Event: Typhoon Ruby
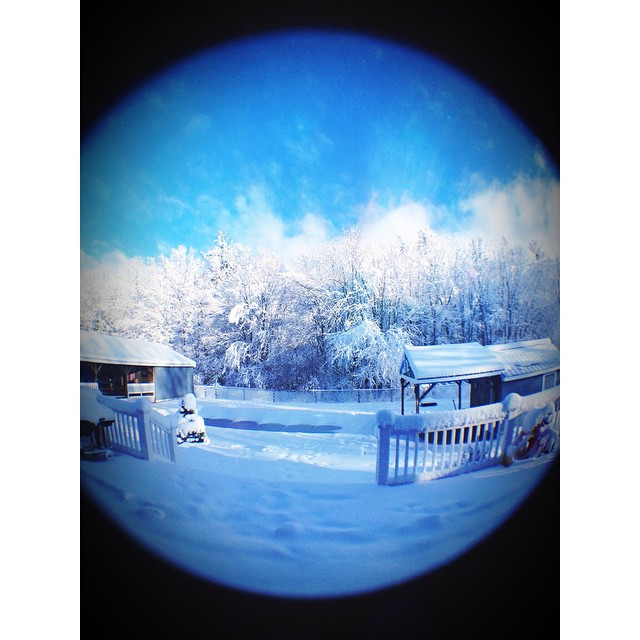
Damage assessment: no_damage